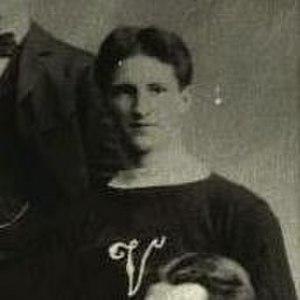
Ernest Hope McLea est un joueur professionnel de hockey sur glace de la fin du XIXᵉ siècle. Il remporte à quatre reprises la Coupe Stanley avec les Victorias de Montréal.